Panagiotis Kondylis

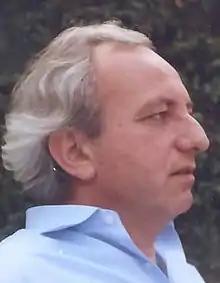
Panagiotis Kondylis's only published picture

Panagiotis Kondylis (17 August 1943 – 11 July 1998) was a Greek philosopher, intellectual historian, translator and publications manager who principally wrote in German, in addition to translating most of his work into Greek. He can be placed in a tradition of thought best exemplified by Thucydides, Niccolò Machiavelli and Max Weber.